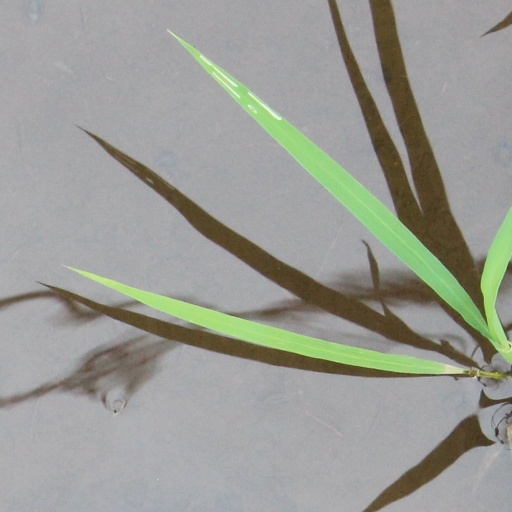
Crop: rice